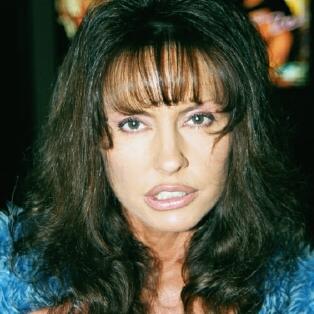
Age: 42